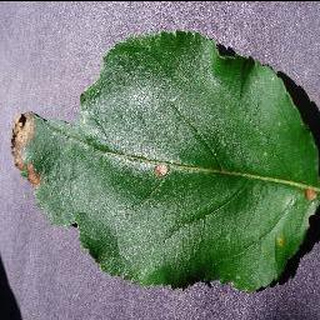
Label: apple_black_rot